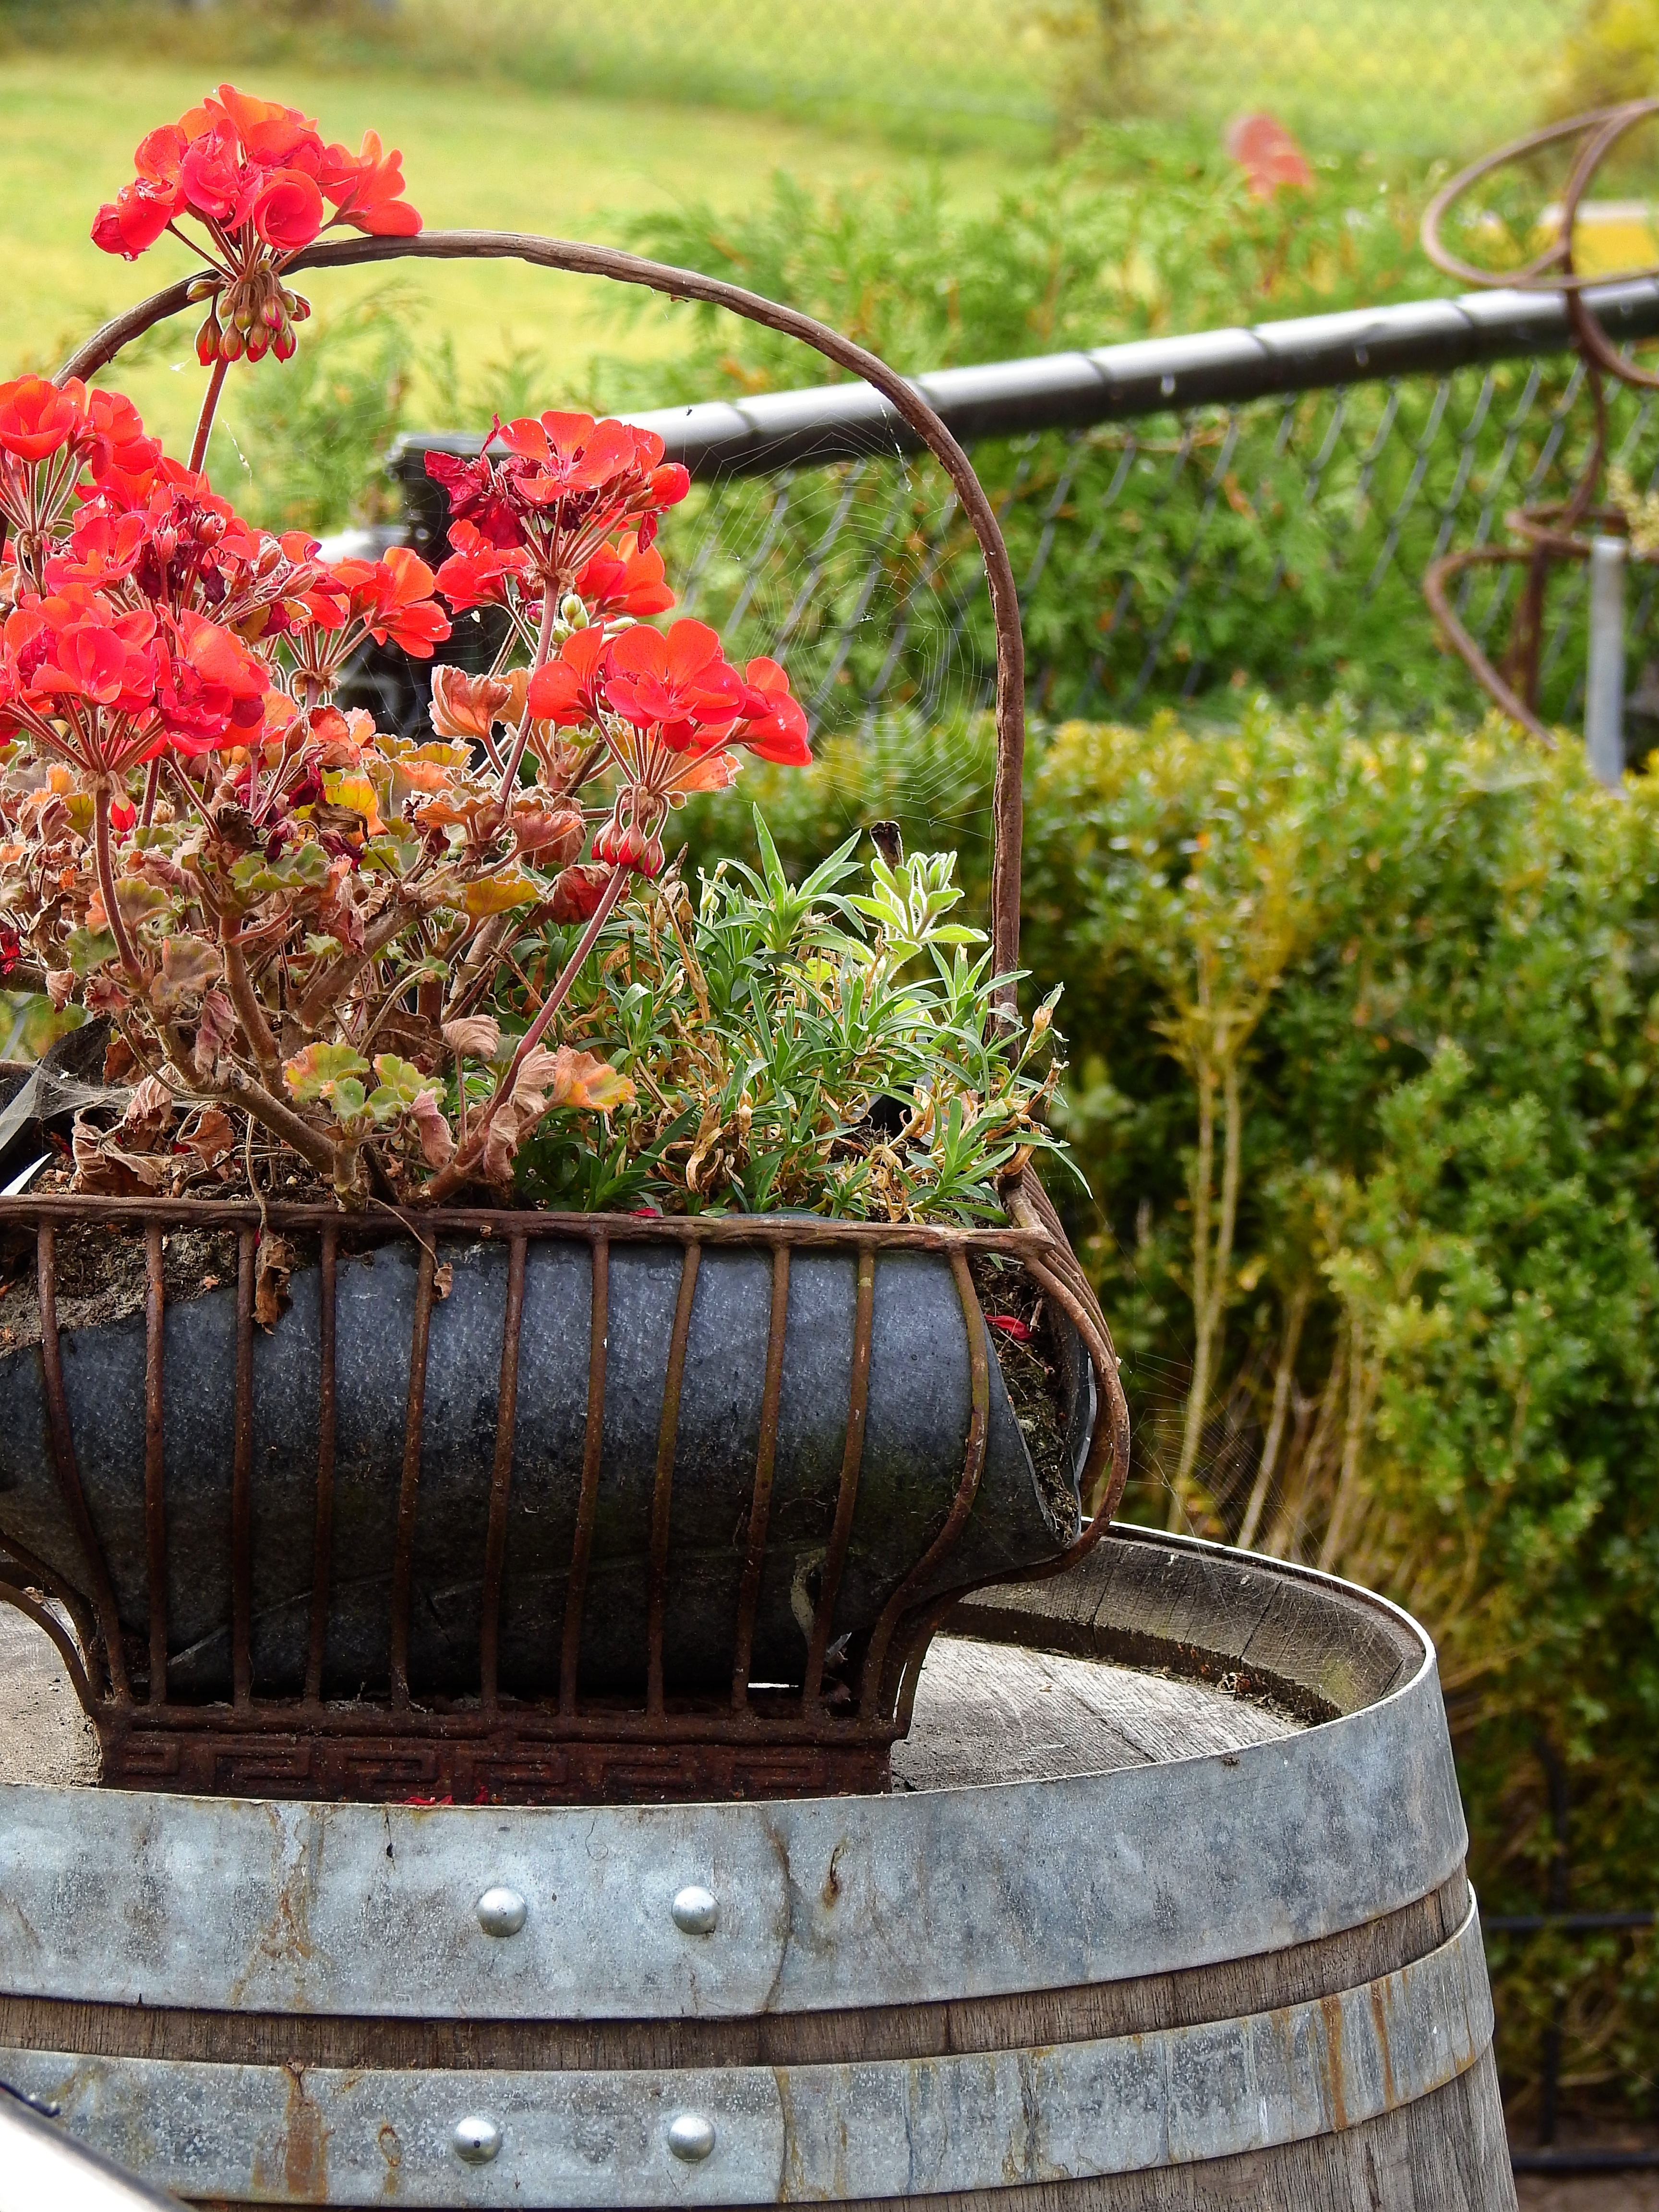
blossom, plant, lawn, flower, bloom, decoration, autumn, backyard, garden, barrel, deco, shrub, yard, wooden barrels, man made object, outdoor structure